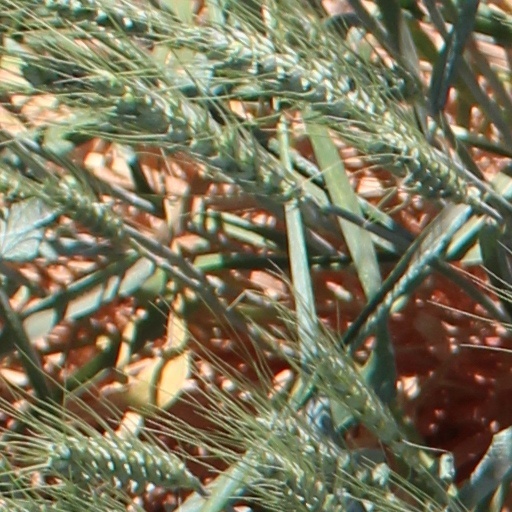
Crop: wheat